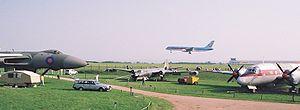
Cette liste des musées du Leicestershire, Angleterre contient des musées qui sont définis dans ce contexte comme des institutions qui recueillent et soignent des objets d'intérêt culturel, artistique, scientifique ou historique. Leurs collections ou expositions connexes disponibles pour la consultation publique. Sont également inclus les galeries d'art à but non lucratif et les galeries d'art universitaires. Les musées virtuels ne sont pas inclus.